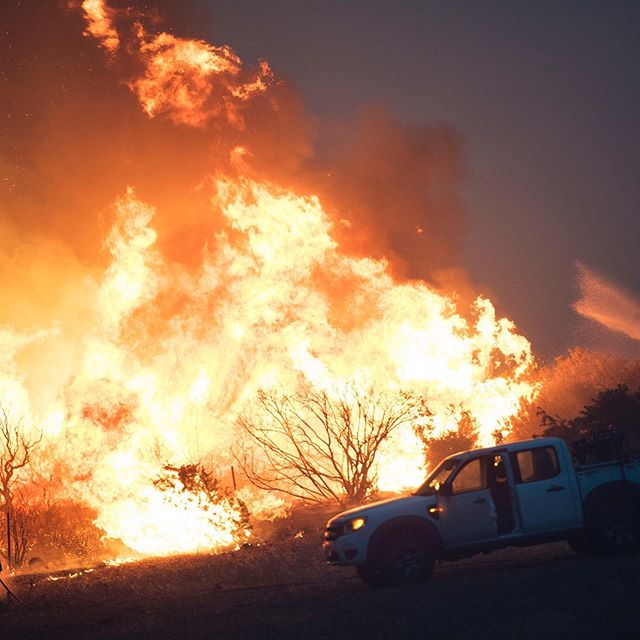
Label: urban_fire